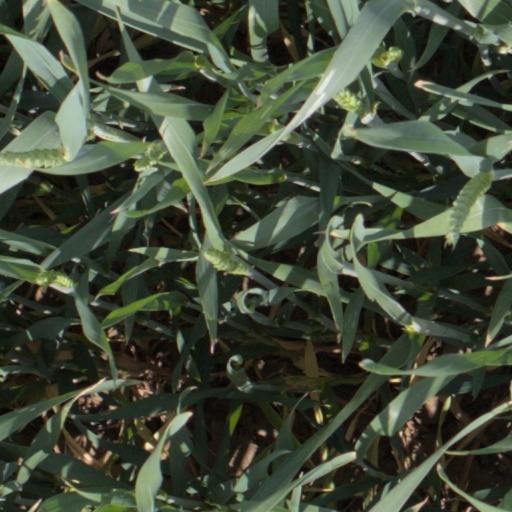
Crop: wheat